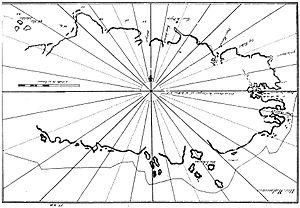
Port William est une grande baie sur la côte est de Malouine orientale, l'une de deux principales îles des îles Malouines. Un détroit appelé « the Narrows » mène à Stanley Harbour.